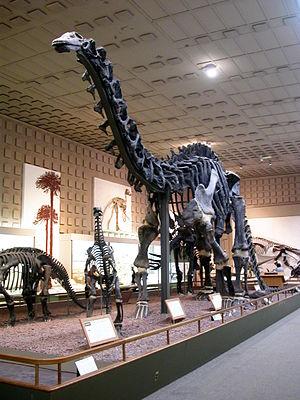
Brontosaurus est un genre de dinosaures herbivores sauropodes géants de la famille des diplodocidés. Éteint, il a vécu en Amérique du Nord au Jurassique supérieur entre 156,3 et 146,8 Ma environ. Ses restes fossiles ont été découverts dans les états de l'ouest et du centre des États-Unis dans la formation de Morrison.